Cabrini–Green Homes

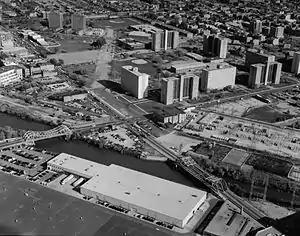
A 1999 photograph looking northeast at the William Green Homes of the Cabrini–Green housing project, with visible former right-of-way of Ogden Avenue

Cabrini–Green Homes are a Chicago Housing Authority (CHA) public housing project on the Near North Side of Chicago, Illinois, United States. The Frances Cabrini Rowhouses and Extensions were south of Division Street, bordered by Larrabee Street to the west, Orleans Street to the east and Chicago Avenue to the south, with the William Green Homes to the northwest.